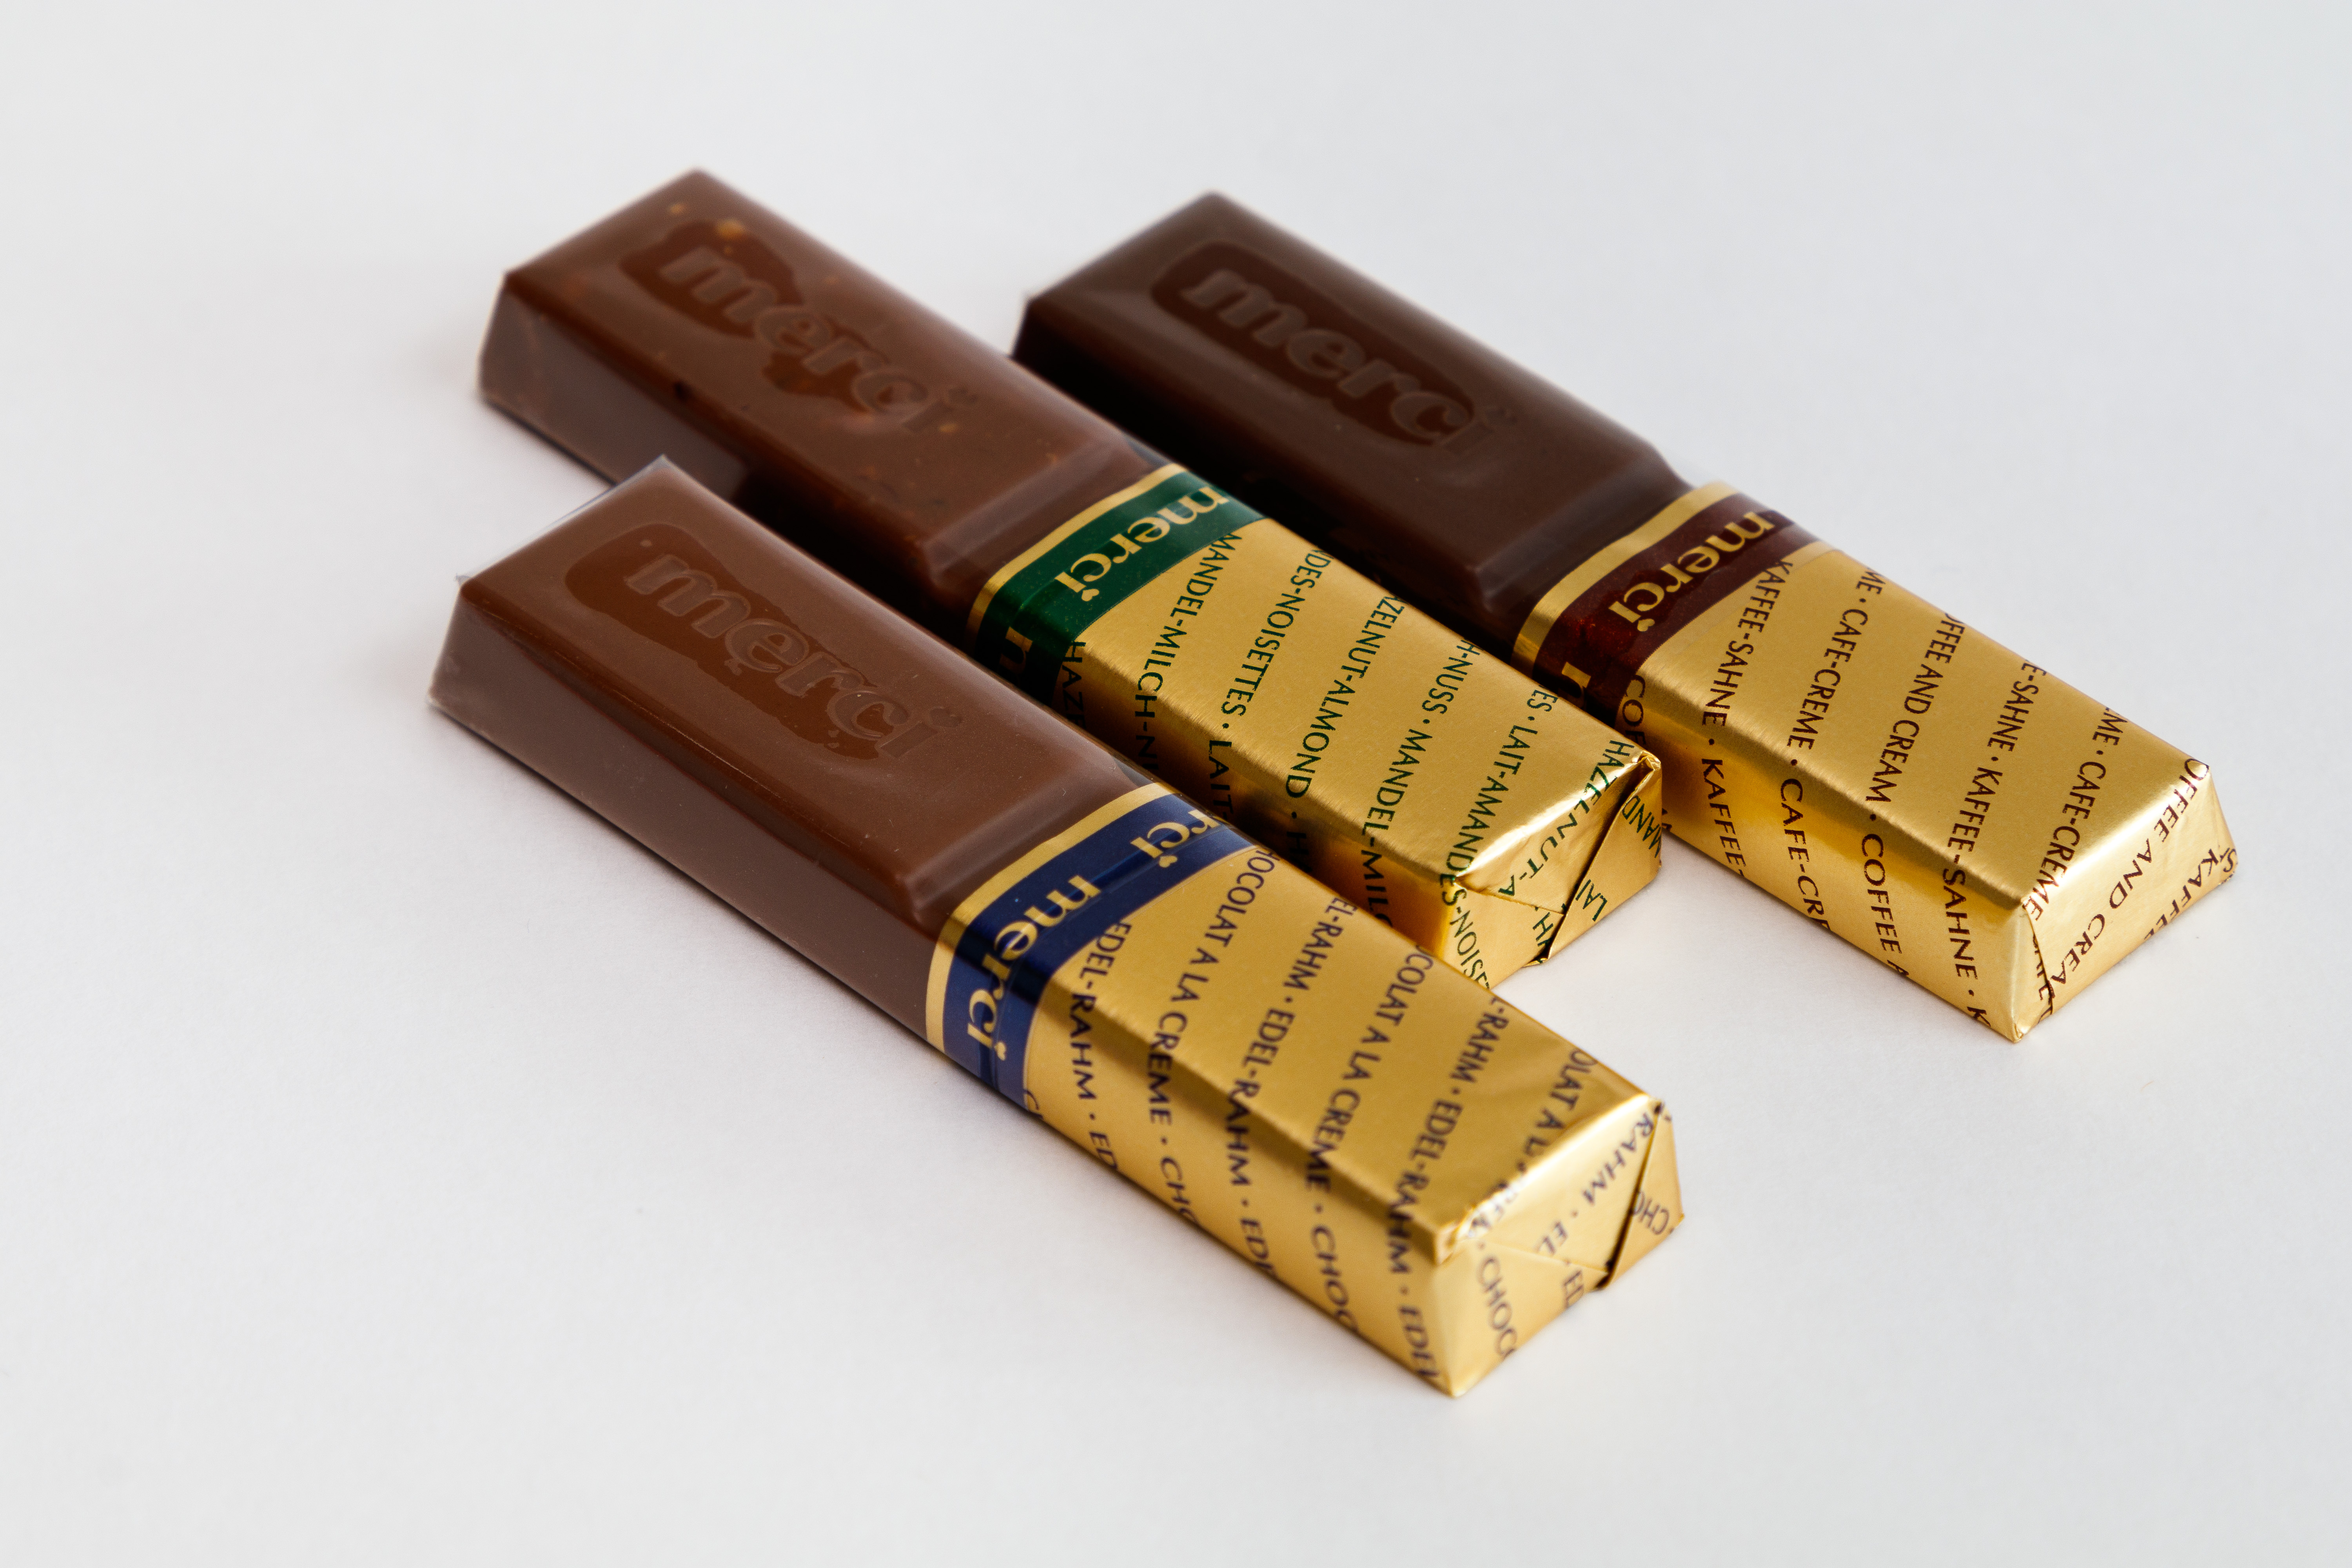
chocolates, chocolate, candy, dessert, cocoa, food, sweet, sweetness, confectionery, gift, packaging, gold, brown, ingredient, tan, rectangle, Material property, chocolate bar